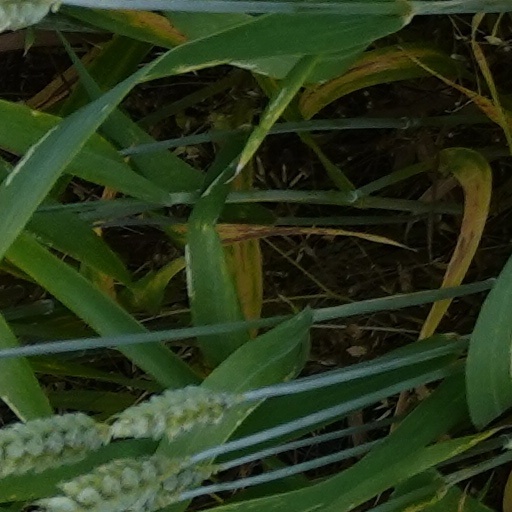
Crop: wheat